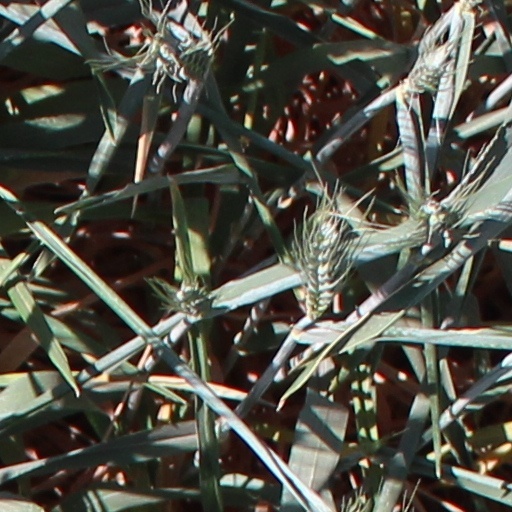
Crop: wheat